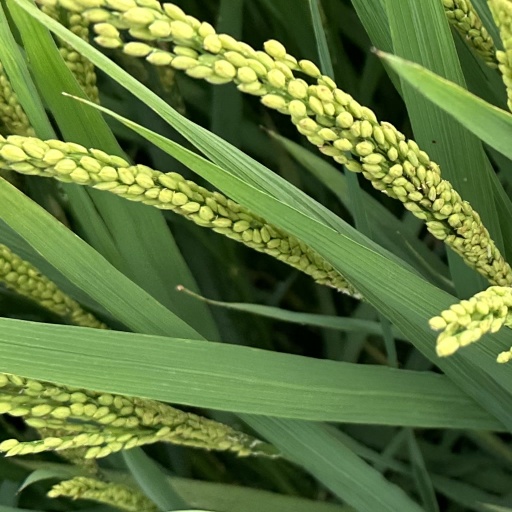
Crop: rice